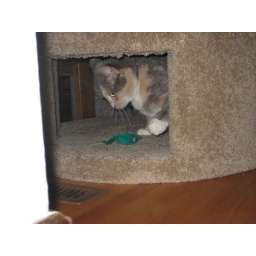
Mousie in tree base